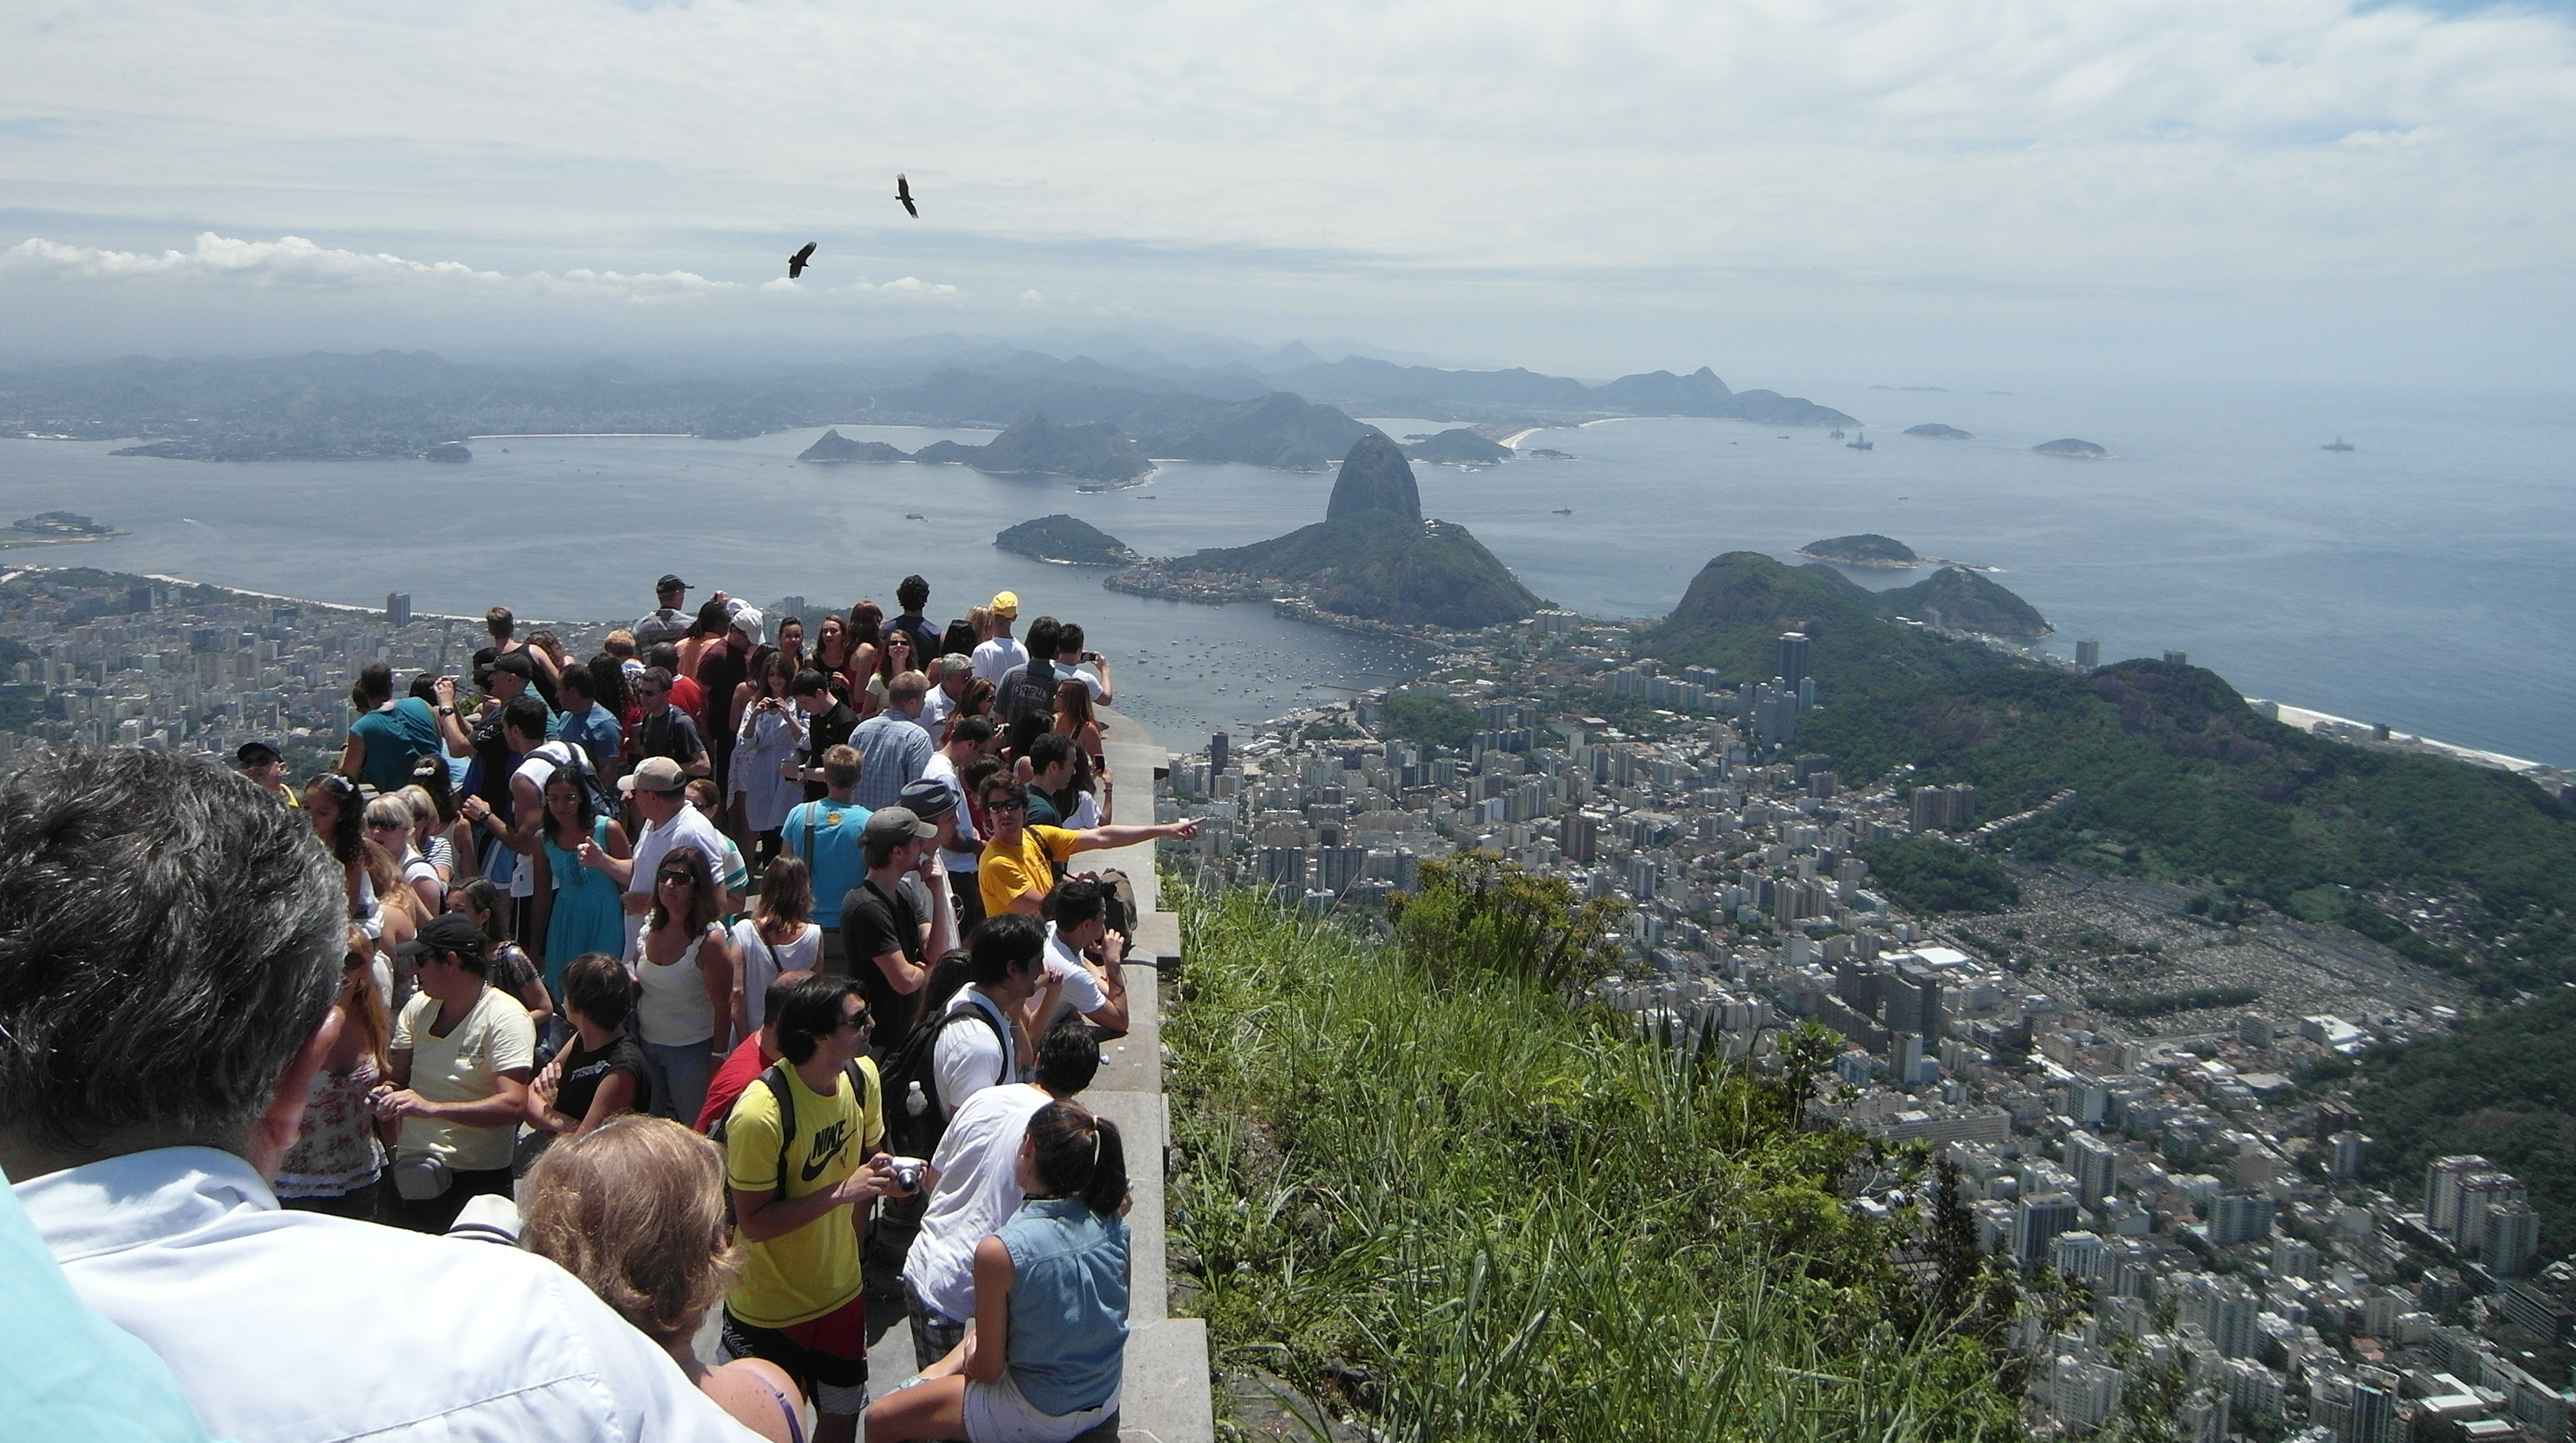
sea, coast, walking, mountain, adventure, mountain range, human, extreme sport, tourism, terrain, paragliding, rio de janeiro, sports, tourists, look, rio, brasil, viewpoint, cristo, more, tours, sugarloaf